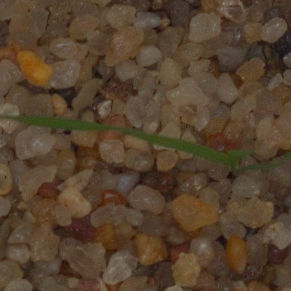
Label: loose_silkybent